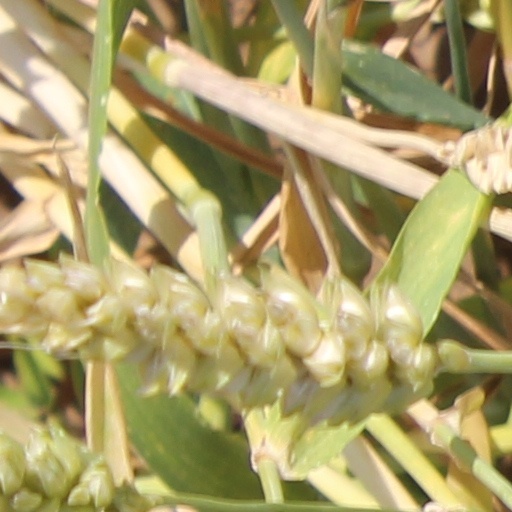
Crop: wheat